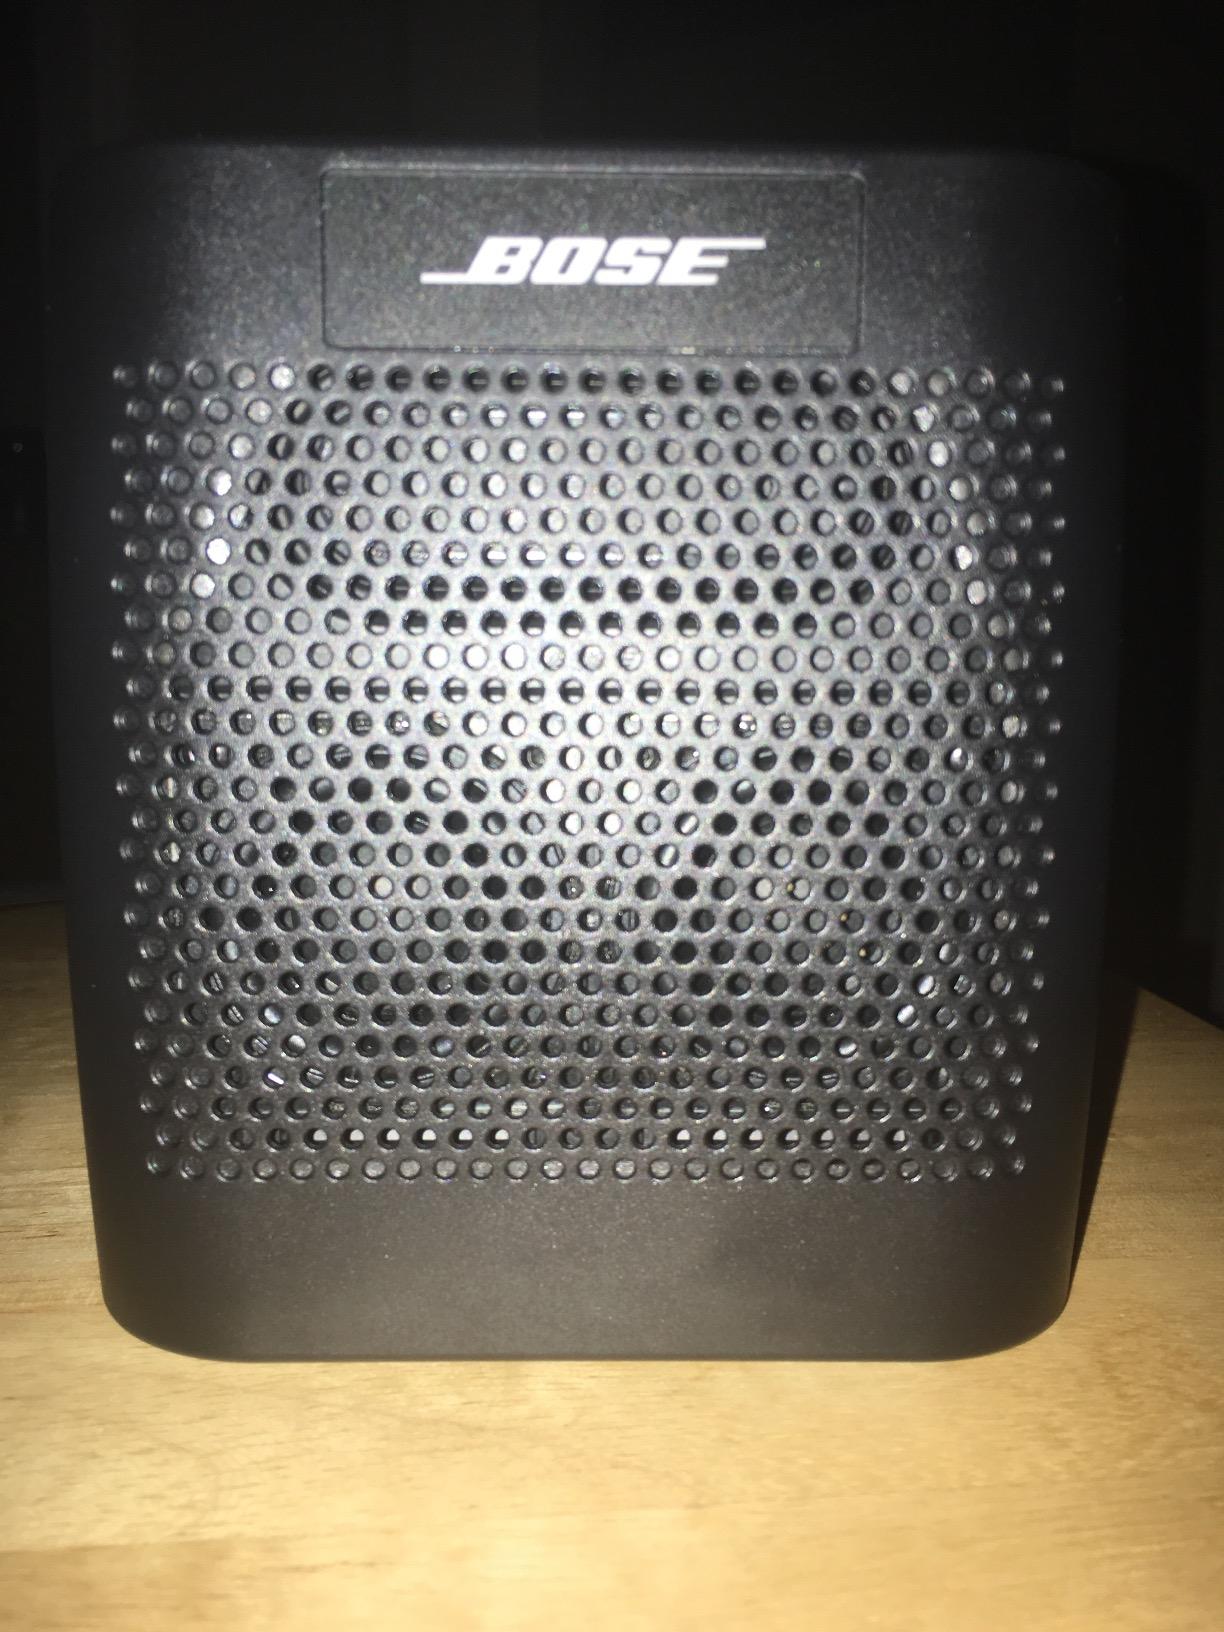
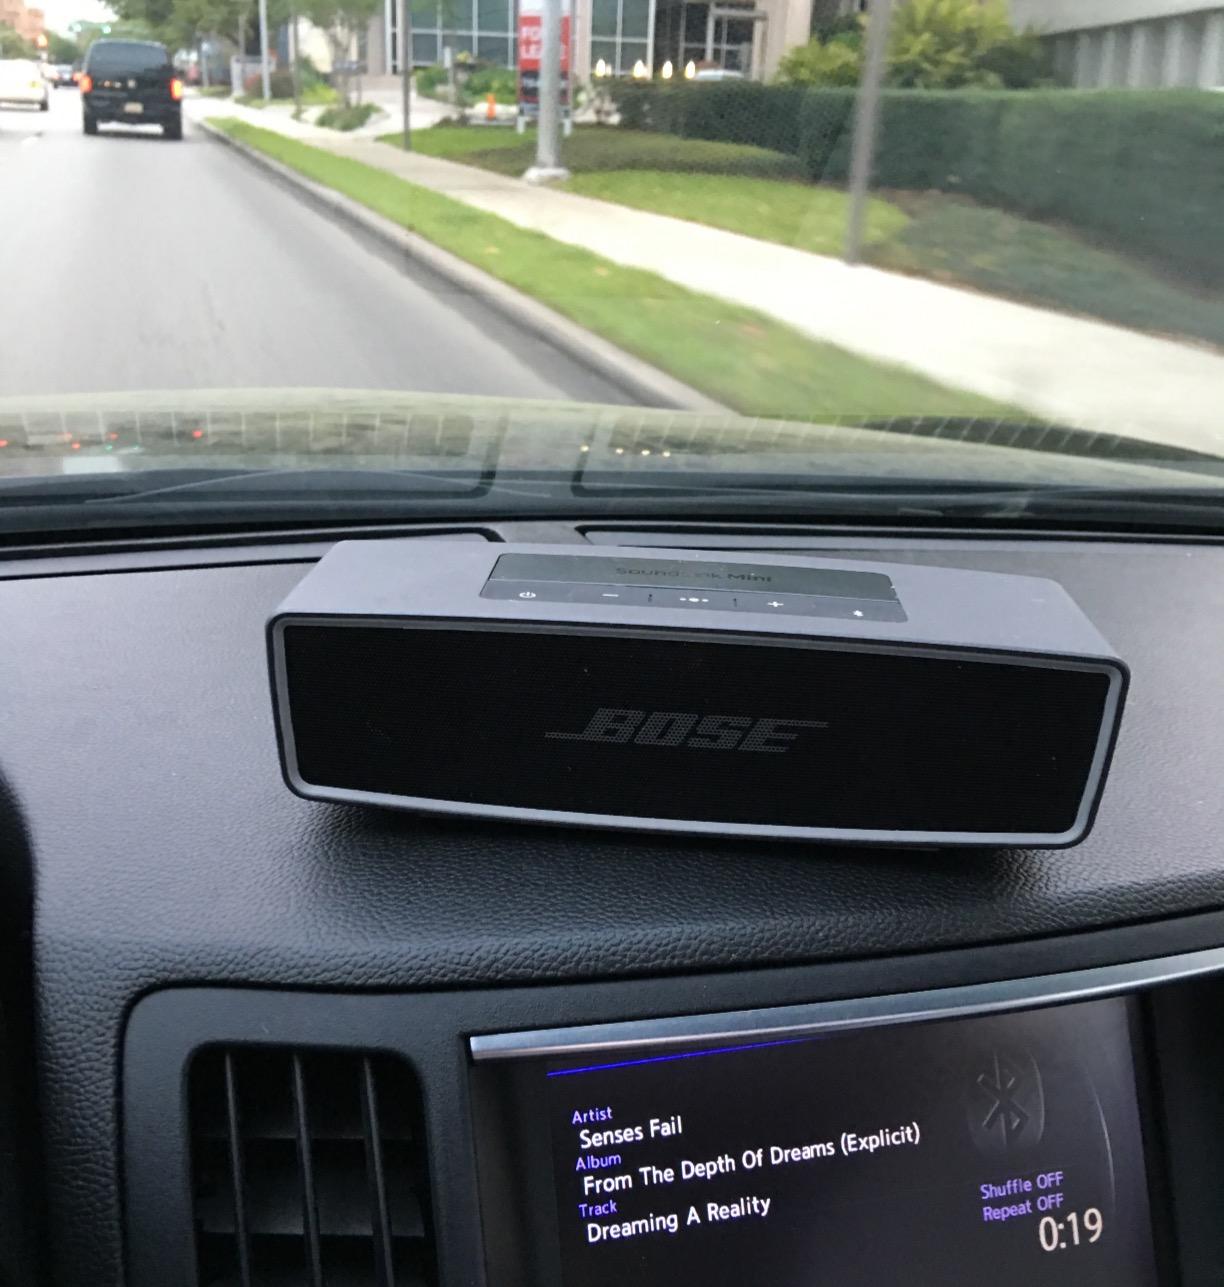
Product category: speaker
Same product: no